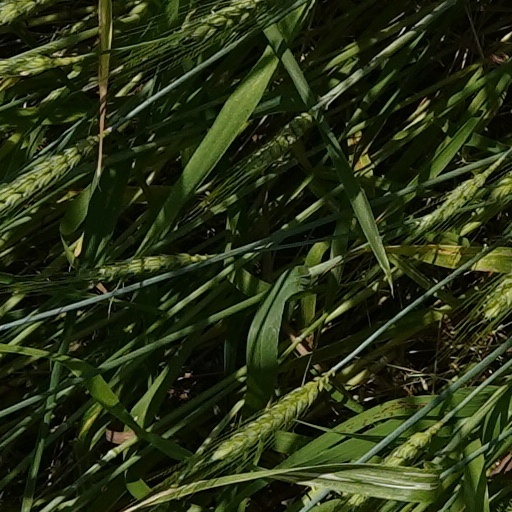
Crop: wheat